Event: Typhoon Ruby
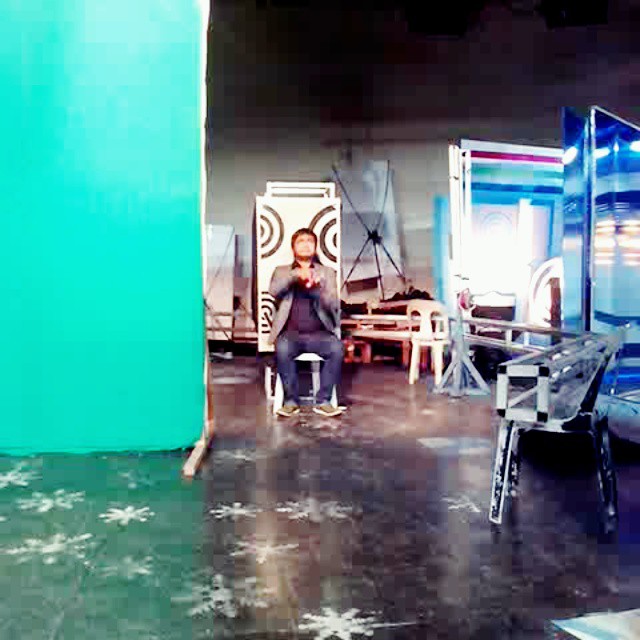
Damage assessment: no_damage